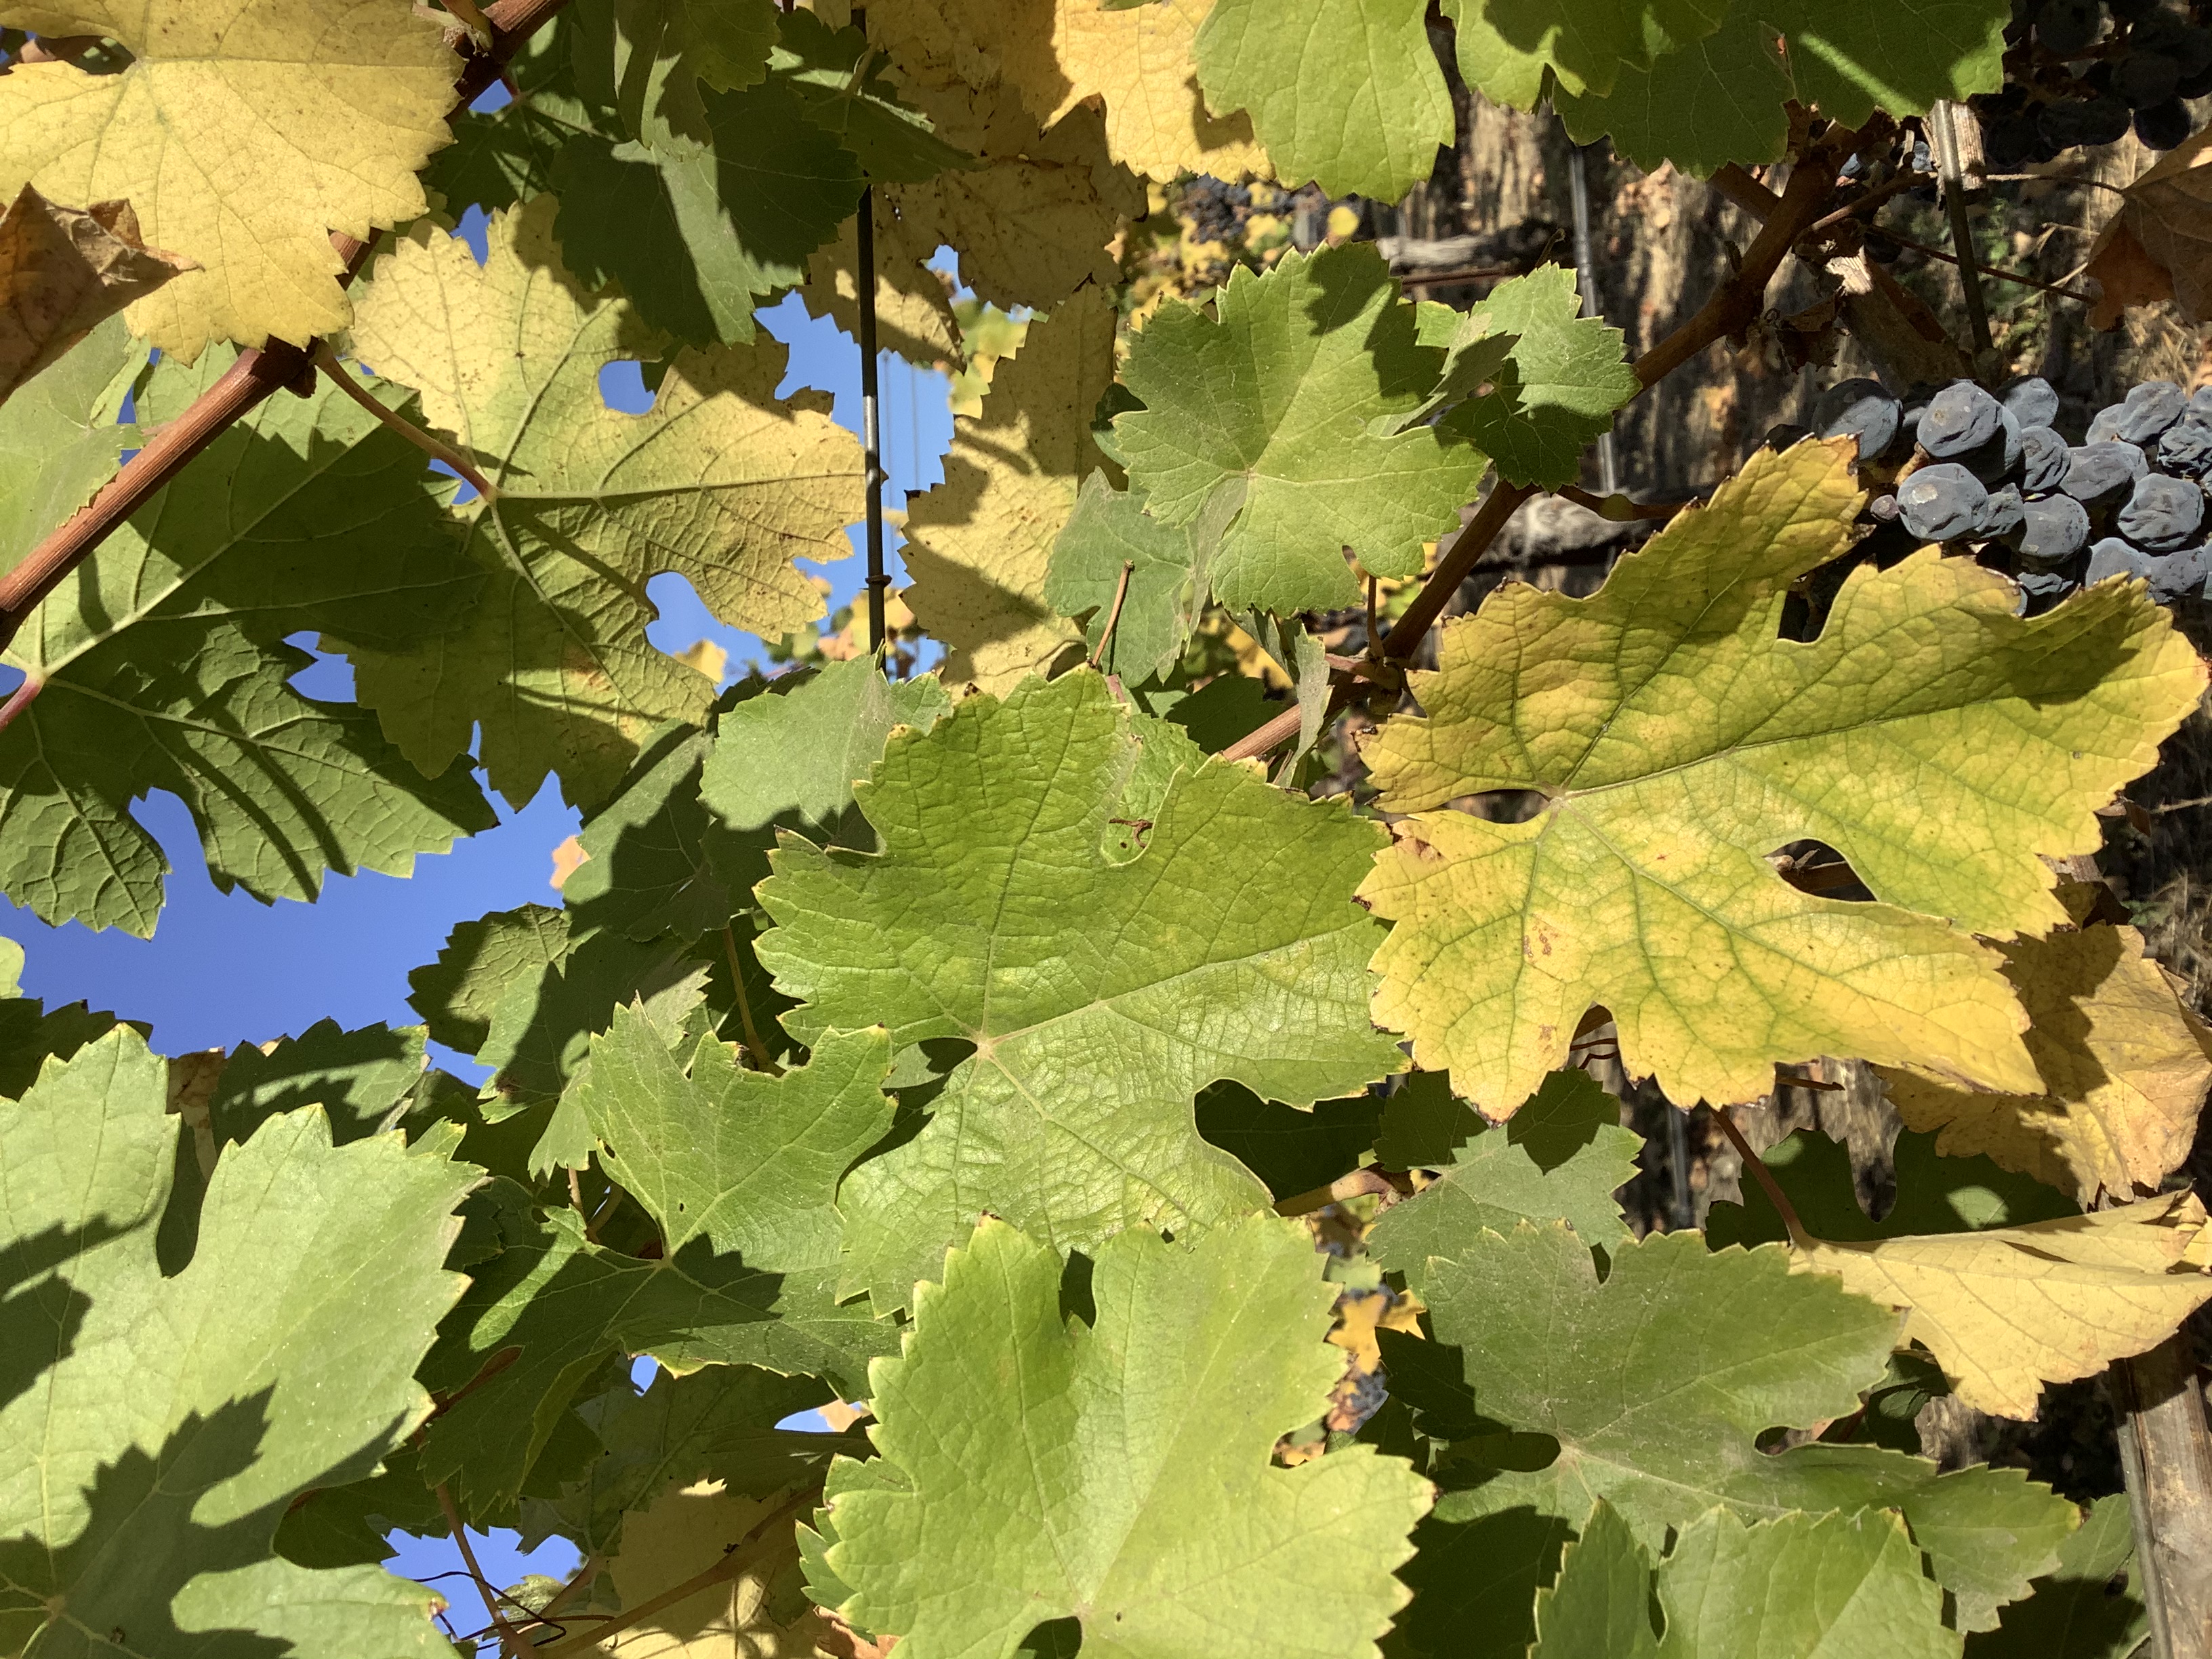
Label: No Virus